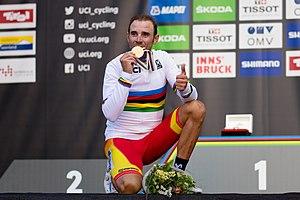
L'équipe d'Espagne de cyclisme est la sélection de cyclistes espagnols, réunis lors de compétitions internationales sous l'égide de la Fédération royale espagnole de cyclisme.